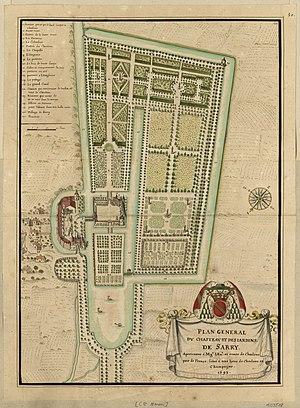
carte du Chateau de Sarry, ancien château des évêques de Châlons. Plan général du chasteau et des jardins de Sarry, apartenant à Mgr L'Ev.e et comte de Chaalons pair de France. situé à une lieue de Chaalons en Champagne // 1693
Sarry est une commune française située dans le département de la Marne en région Grand Est.